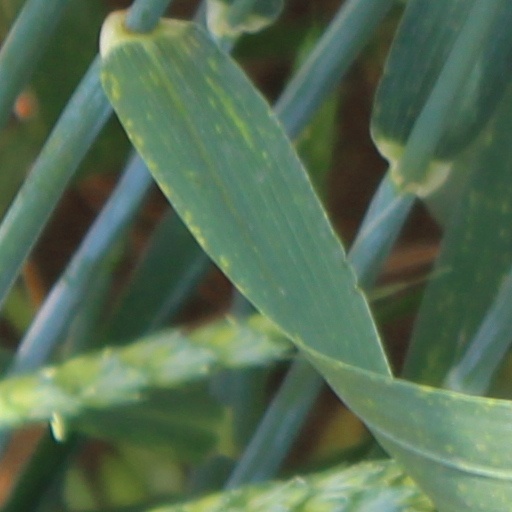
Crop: wheat